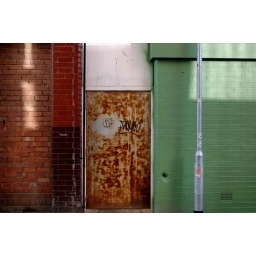
Green and brown wall in the Northern Quater, Manchester